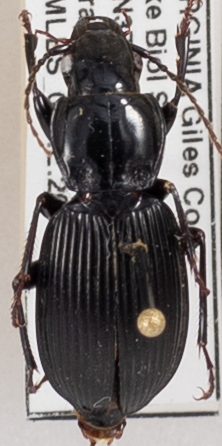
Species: Pterostichus coracinus
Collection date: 2018-08-28
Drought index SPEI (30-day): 1.69
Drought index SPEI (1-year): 0.8
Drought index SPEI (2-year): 0.8